Santa Maria di Gesù, Alcamo

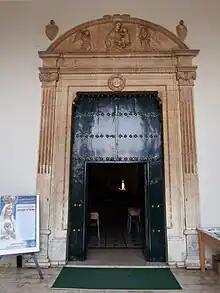
The church's portal.

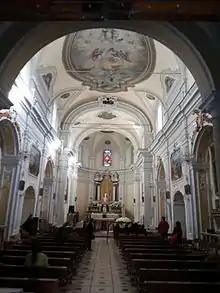
Interior of the church.

Santa Maria di Gesù ('Saint Mary of Jesus') is a Catholic church in Alcamo, in province of Trapani, Sicily, southern Italy.